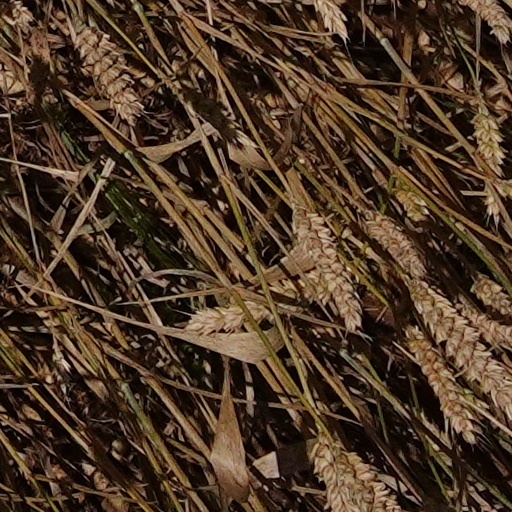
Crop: wheat